Pieter Devos

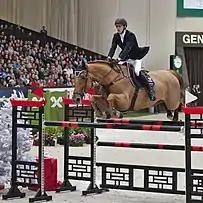
Devos and Candy

In 2017, Devos was once again selected for both the Nations Cup Final team and the European Championships team, both riding Espoir. The team brought home the bronze medal at the Nations Cup Finals and was fourth at the European Championships. He was also fifth individually at the European Championships and won the Longines Cup during the Nations Cup Final with Claire Z. In 2018, Devos jumped at his first FEI World Cup Jumping Finals in Paris (FRA) with Espoir, where the pair finished 9th overall. He and the Belgian team also won the FEI Nations Cup Finals, the first championship that he jumped with Claire Z, his latest superstar.